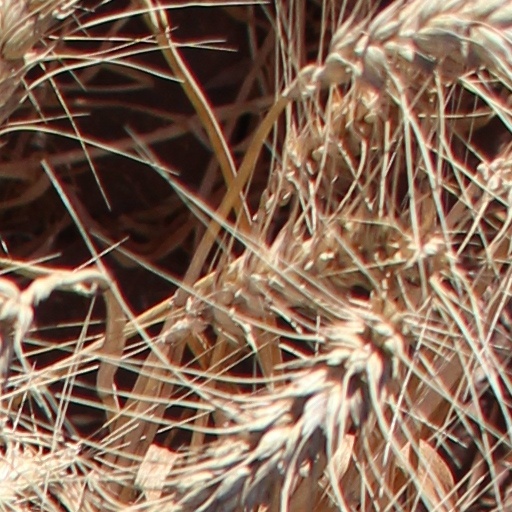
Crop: wheat